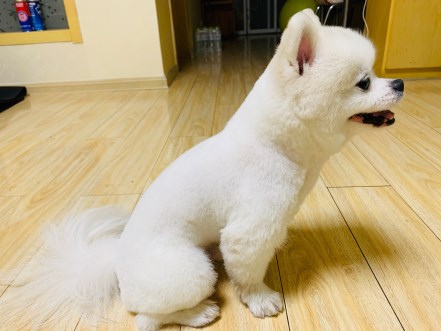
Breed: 1936-n000005-Pomeranian